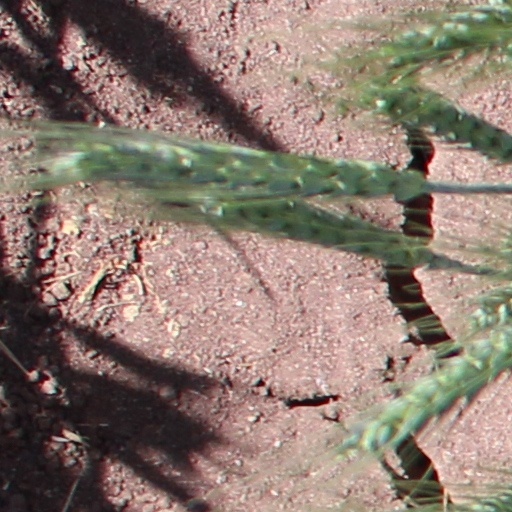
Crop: wheat